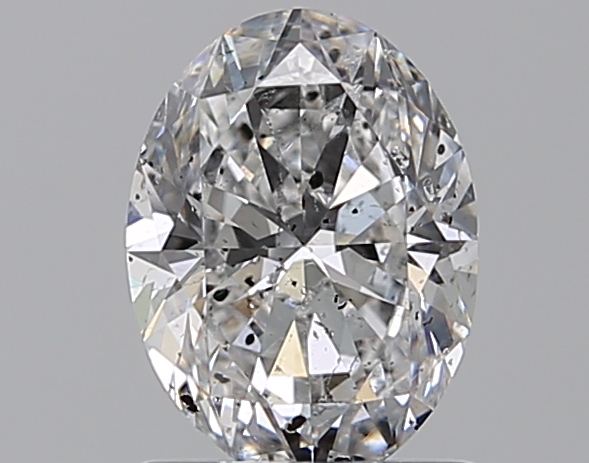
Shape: oval
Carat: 1
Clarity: SI2
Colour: D
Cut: EX
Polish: EX
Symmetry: VG
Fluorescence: F
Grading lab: GIA
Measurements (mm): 7.55 x 5.61 x 3.54